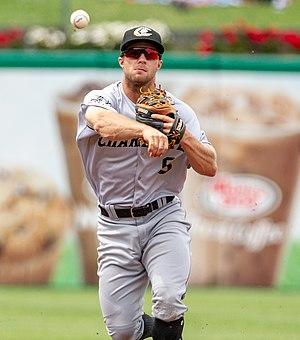
Ryan Duane Brett est un joueur de deuxième base des Rays de Tampa Bay de la Ligue majeure de baseball.